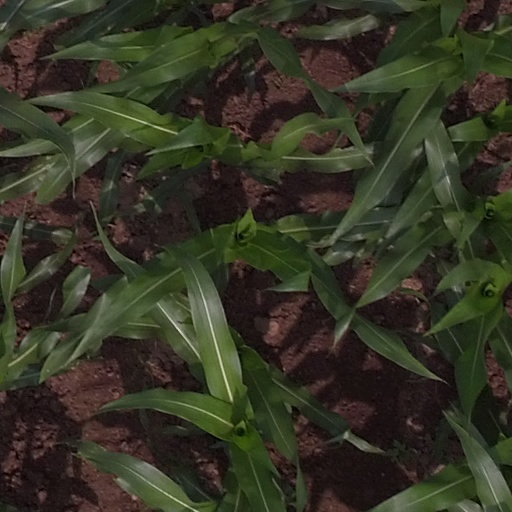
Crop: maize; corn